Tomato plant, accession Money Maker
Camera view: tilt-top (135 deg); turntable rotation: 210 degrees
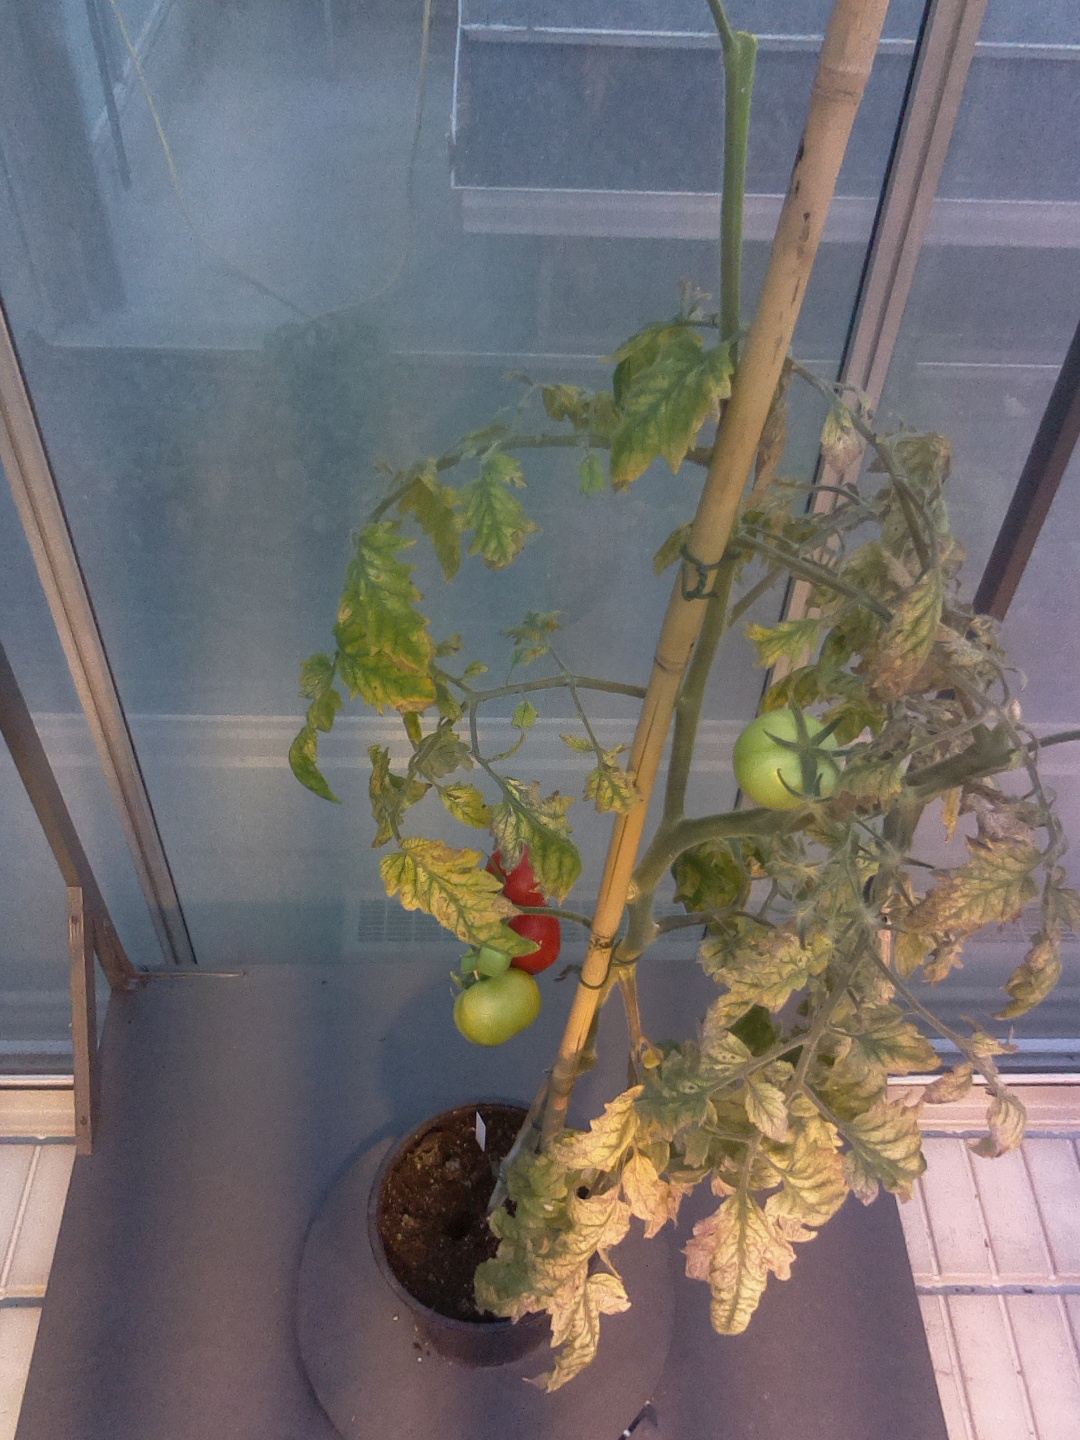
BBCH growth stage 82: 20%-30% of fruits show typical fully ripe color